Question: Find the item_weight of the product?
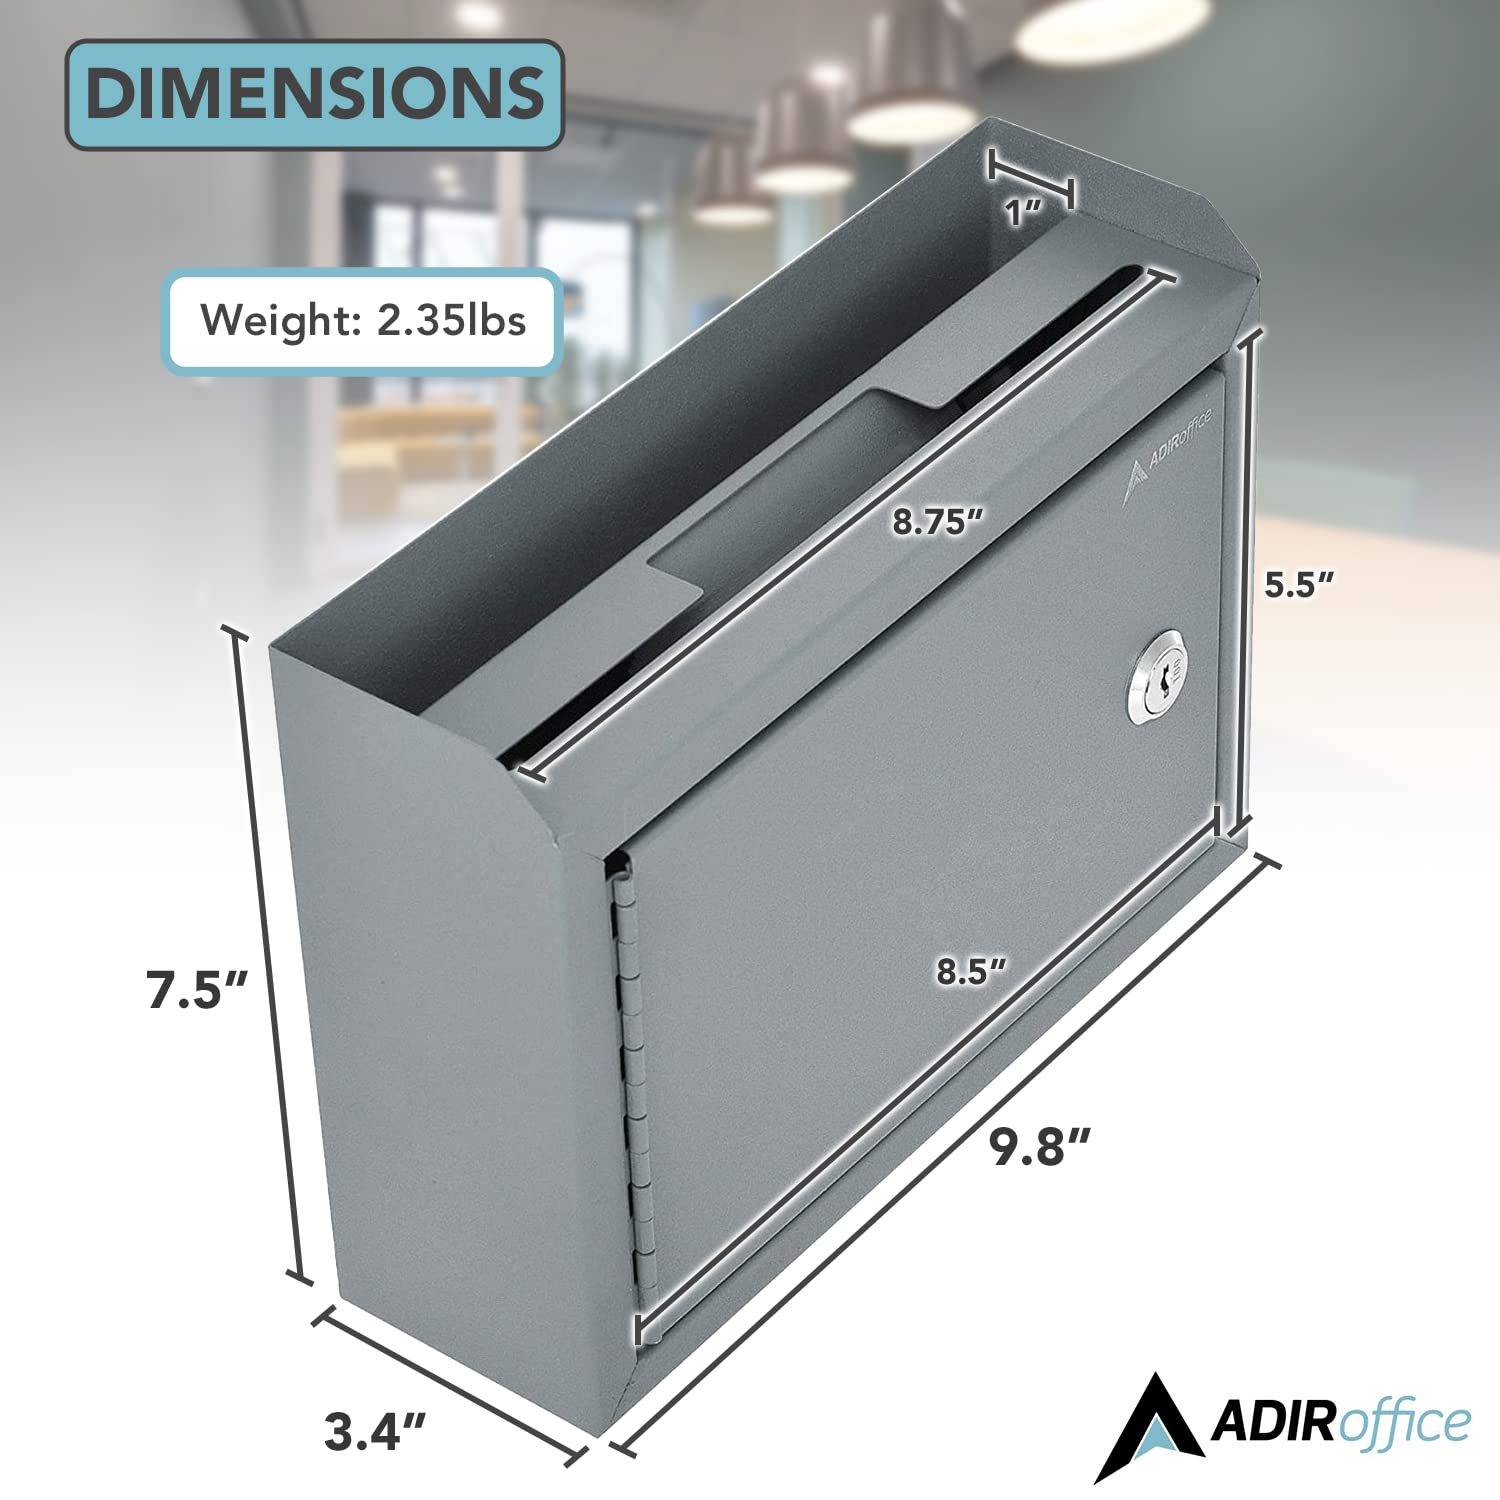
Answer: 2.35 pound